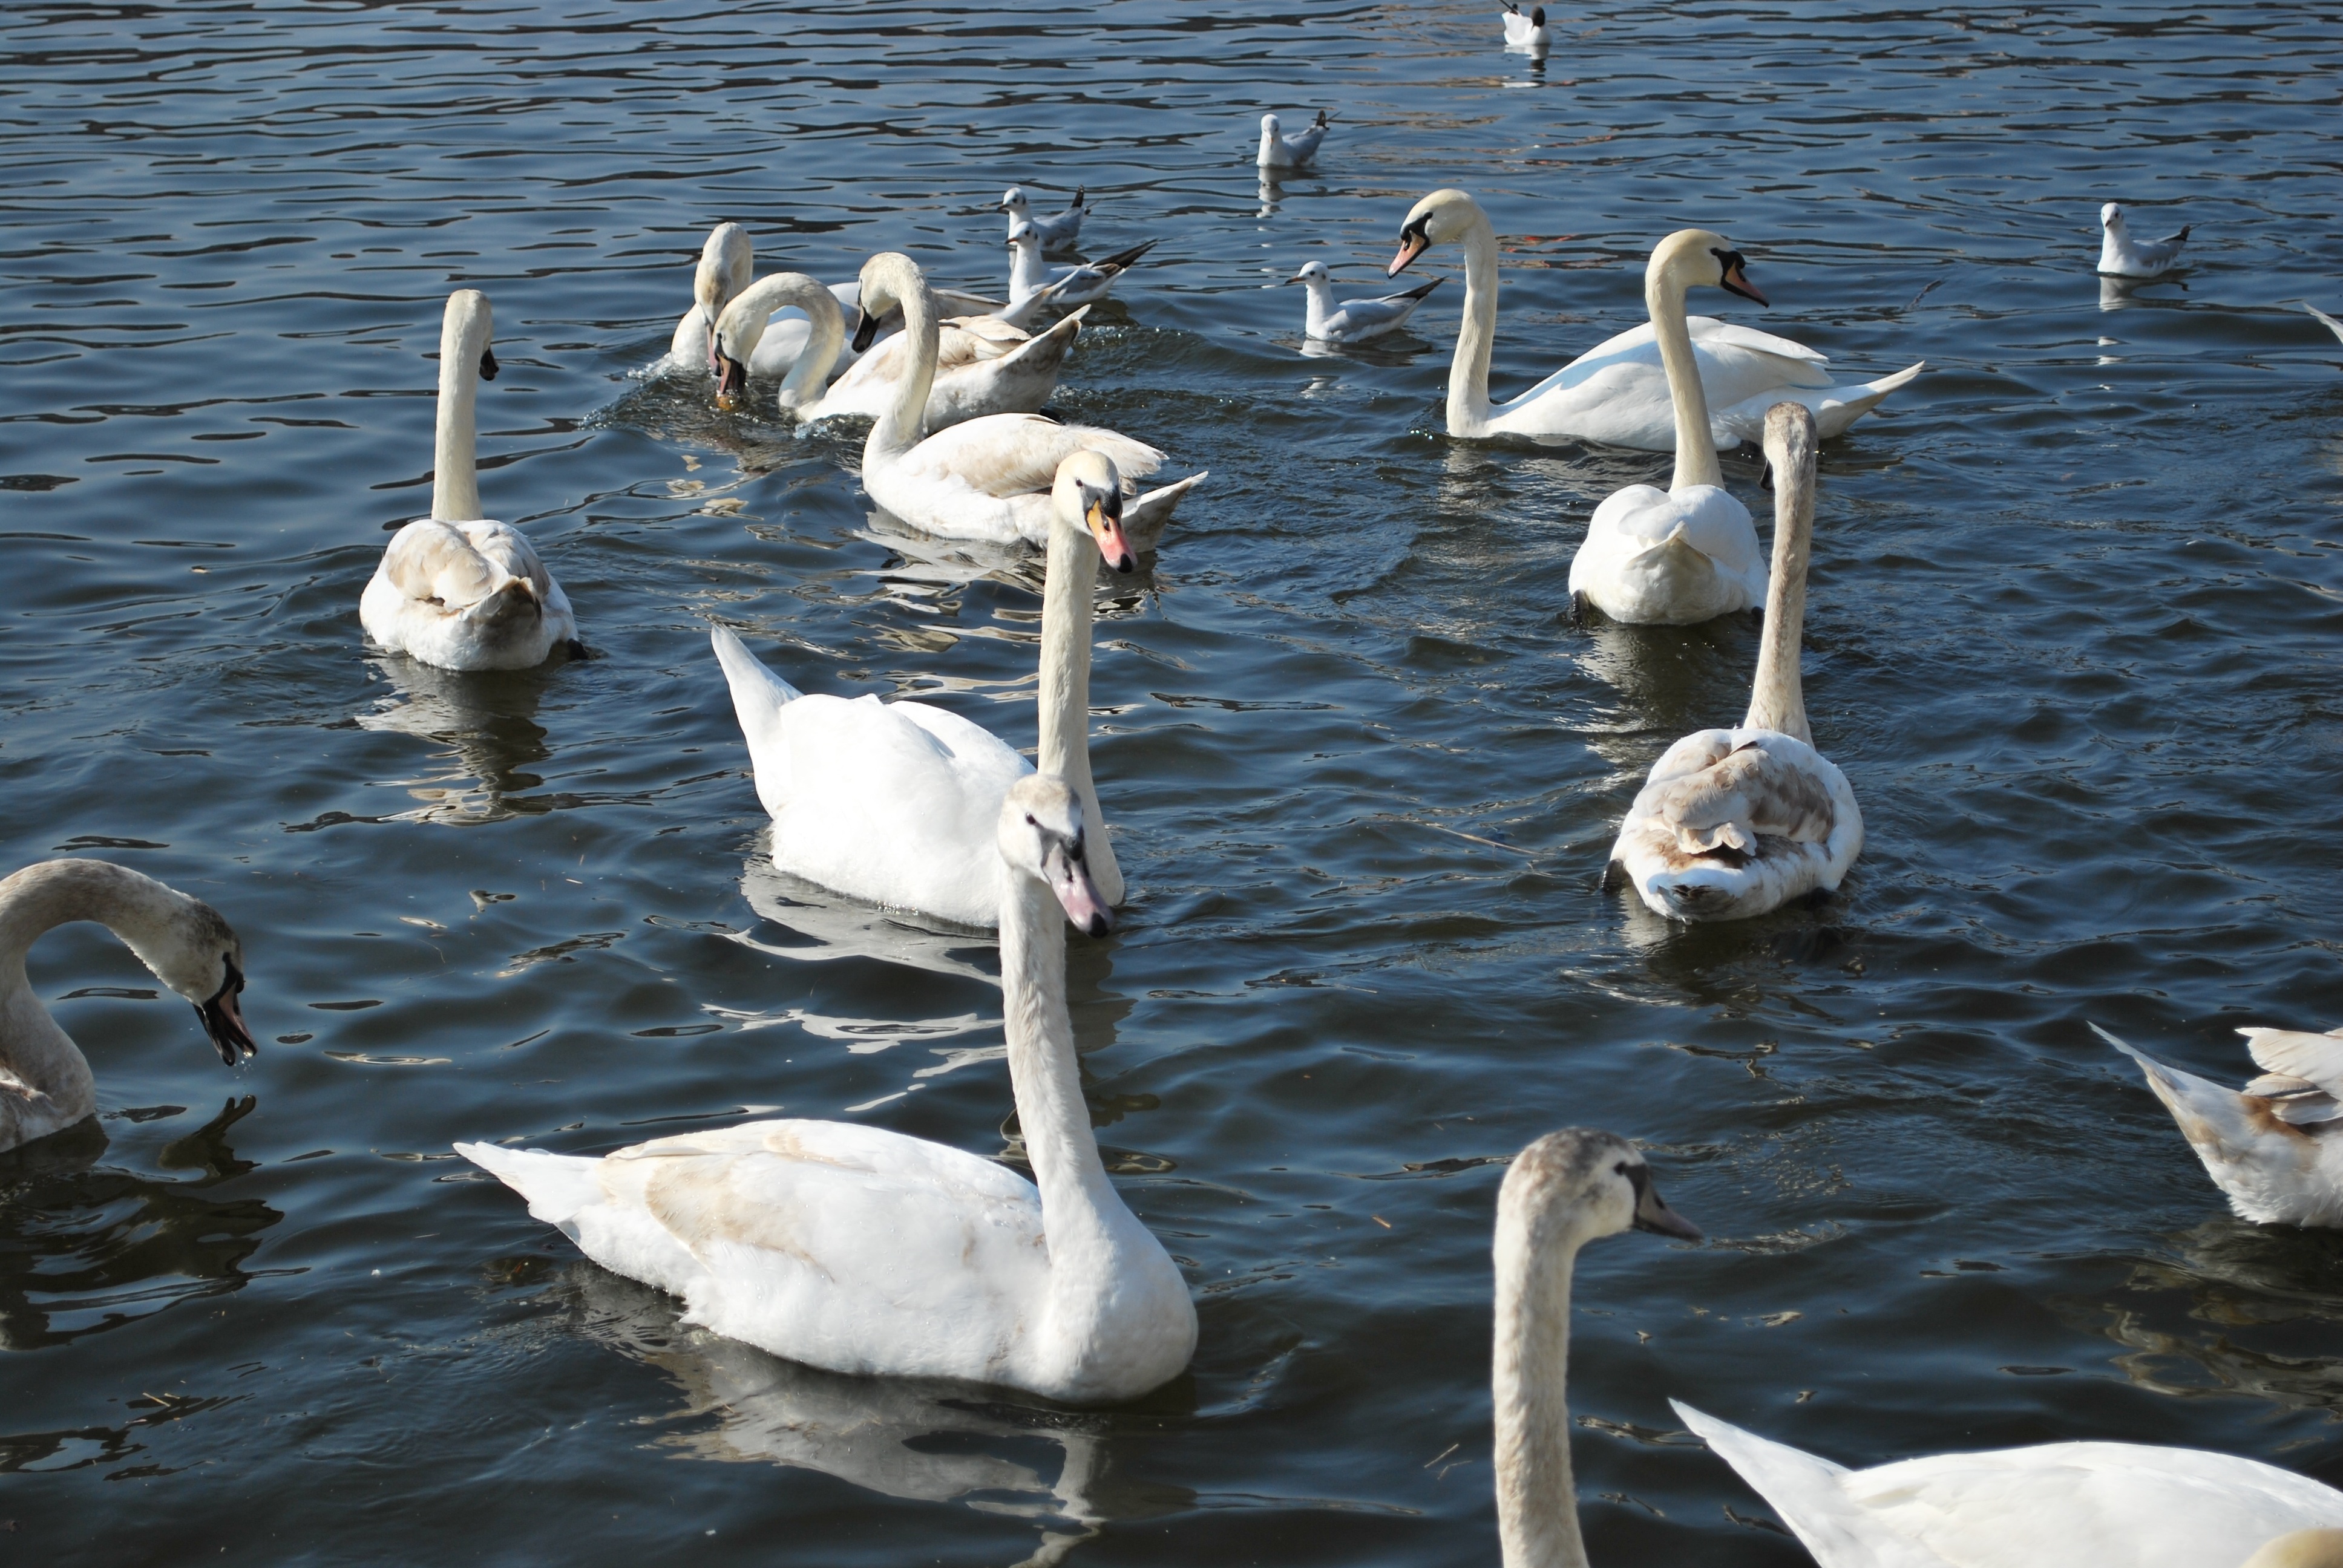
bird, wing, fauna, swan, swans, vertebrate, waterfowl, water bird, a white swan, ducks geese and swans